Relics of Muhammad

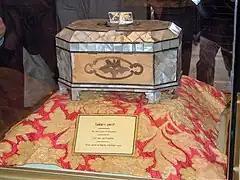

A series of objects are venerated in Islam because of associations with Prophet Muhammad.